Battle of the Espero Convoy

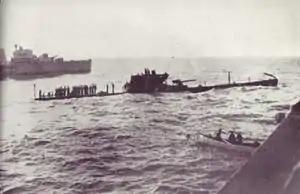

At dawn on 29 June, the 2nd Destroyer Flotilla caught the submarine on the surface west of Crete. The submarine dived and was depth charged by three of the destroyers which forced it to the surface, where survivors were rescued. "Dainty" sank the submarine with gunfire at the destroyers made for Alexandria, arriving at about on 30 June. The prisoners talked of a submarine patrol line between Crete and the African coast and two destroyers were despatched from Alexandria to Derna on an anti-submarine sortie. The ships detected a submerged submarine on 1 July, attacked and claimed its sinking; when the ships returned on 2 July the claim was disallowed. "Zeffiro" and "Ostro" had reached Benghazi on 29 June and arrived at Tobruk shortly after. The smaller "Pilo" and "Missori" also reached Libya after being diverted to the port of Tripoli.